Alcatraz Dining Hall

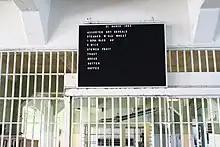
Breakfast menu dated 21 March 1963

Dining hall protocol was a scripted process, including a whistle system to indicate which block and tier of men would move into and out of the hall at any given time, who sat where, where to place hands, and when to start eating. Prisoners would be awakened at 6:30, and sent to breakfast at 6:55.